Renegades (2022 film)

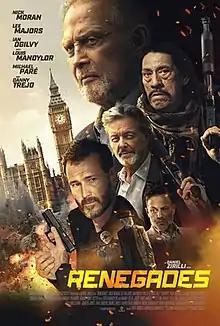
Theatrical release poster

Renegades is a 2022 British crime action thriller film directed by Daniel Zirilli, starring Nick Moran, Lee Majors, Ian Ogilvy, Louis Mandylor, Michael Paré, Danny Trejo, Patsy Kensit and Billy Murray.